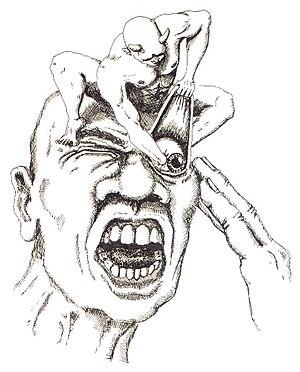
L'algie vasculaire de la face est un syndrome caractérisé par la répétition de douleurs du visage, typiquement à proximité d'un oeil, accompagnées de signes locaux variables et non évocatrices d'autres causes. Il s'agit d'une affection rare, touchant majoritairement l'homme jeune. Les douleurs sont parfois rapportées par les patients comme les plus intenses qu'ils aient connues, et peuvent être accompagnées de pensées suicidaires.